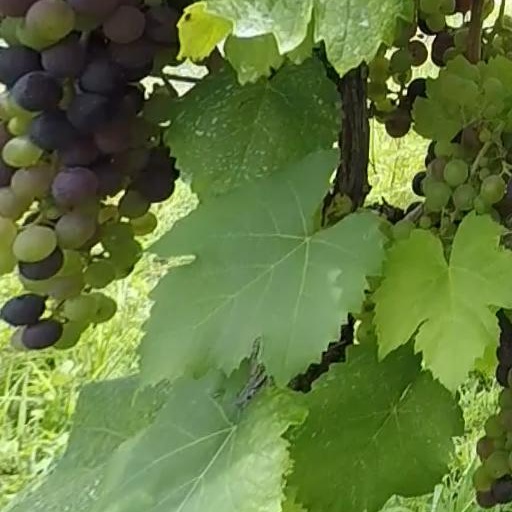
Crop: grape